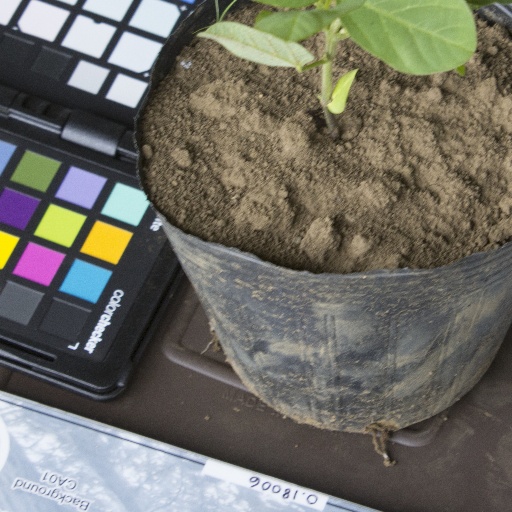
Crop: soybean